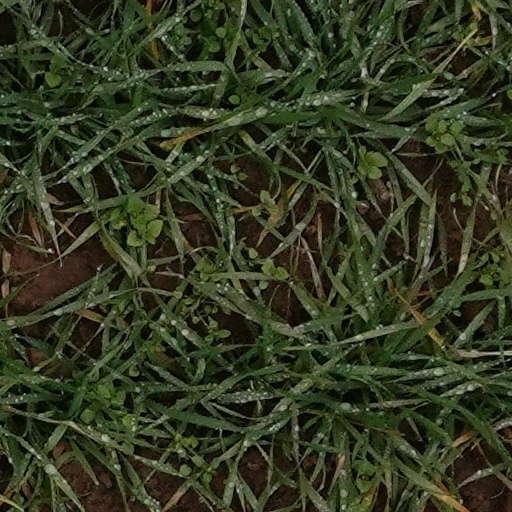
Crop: wheat